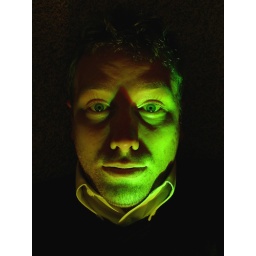
smee! with green light on the floor cast by the stained glass.